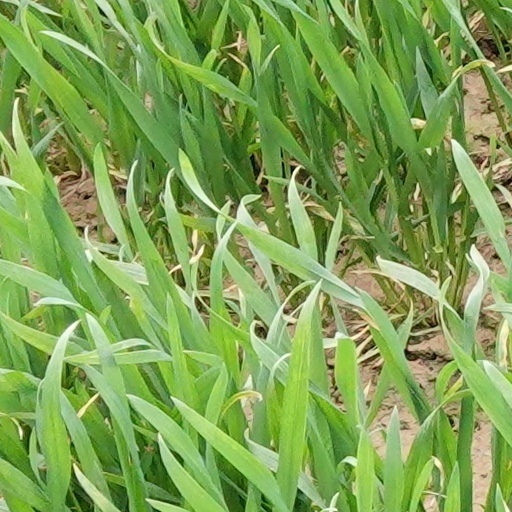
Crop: wheat